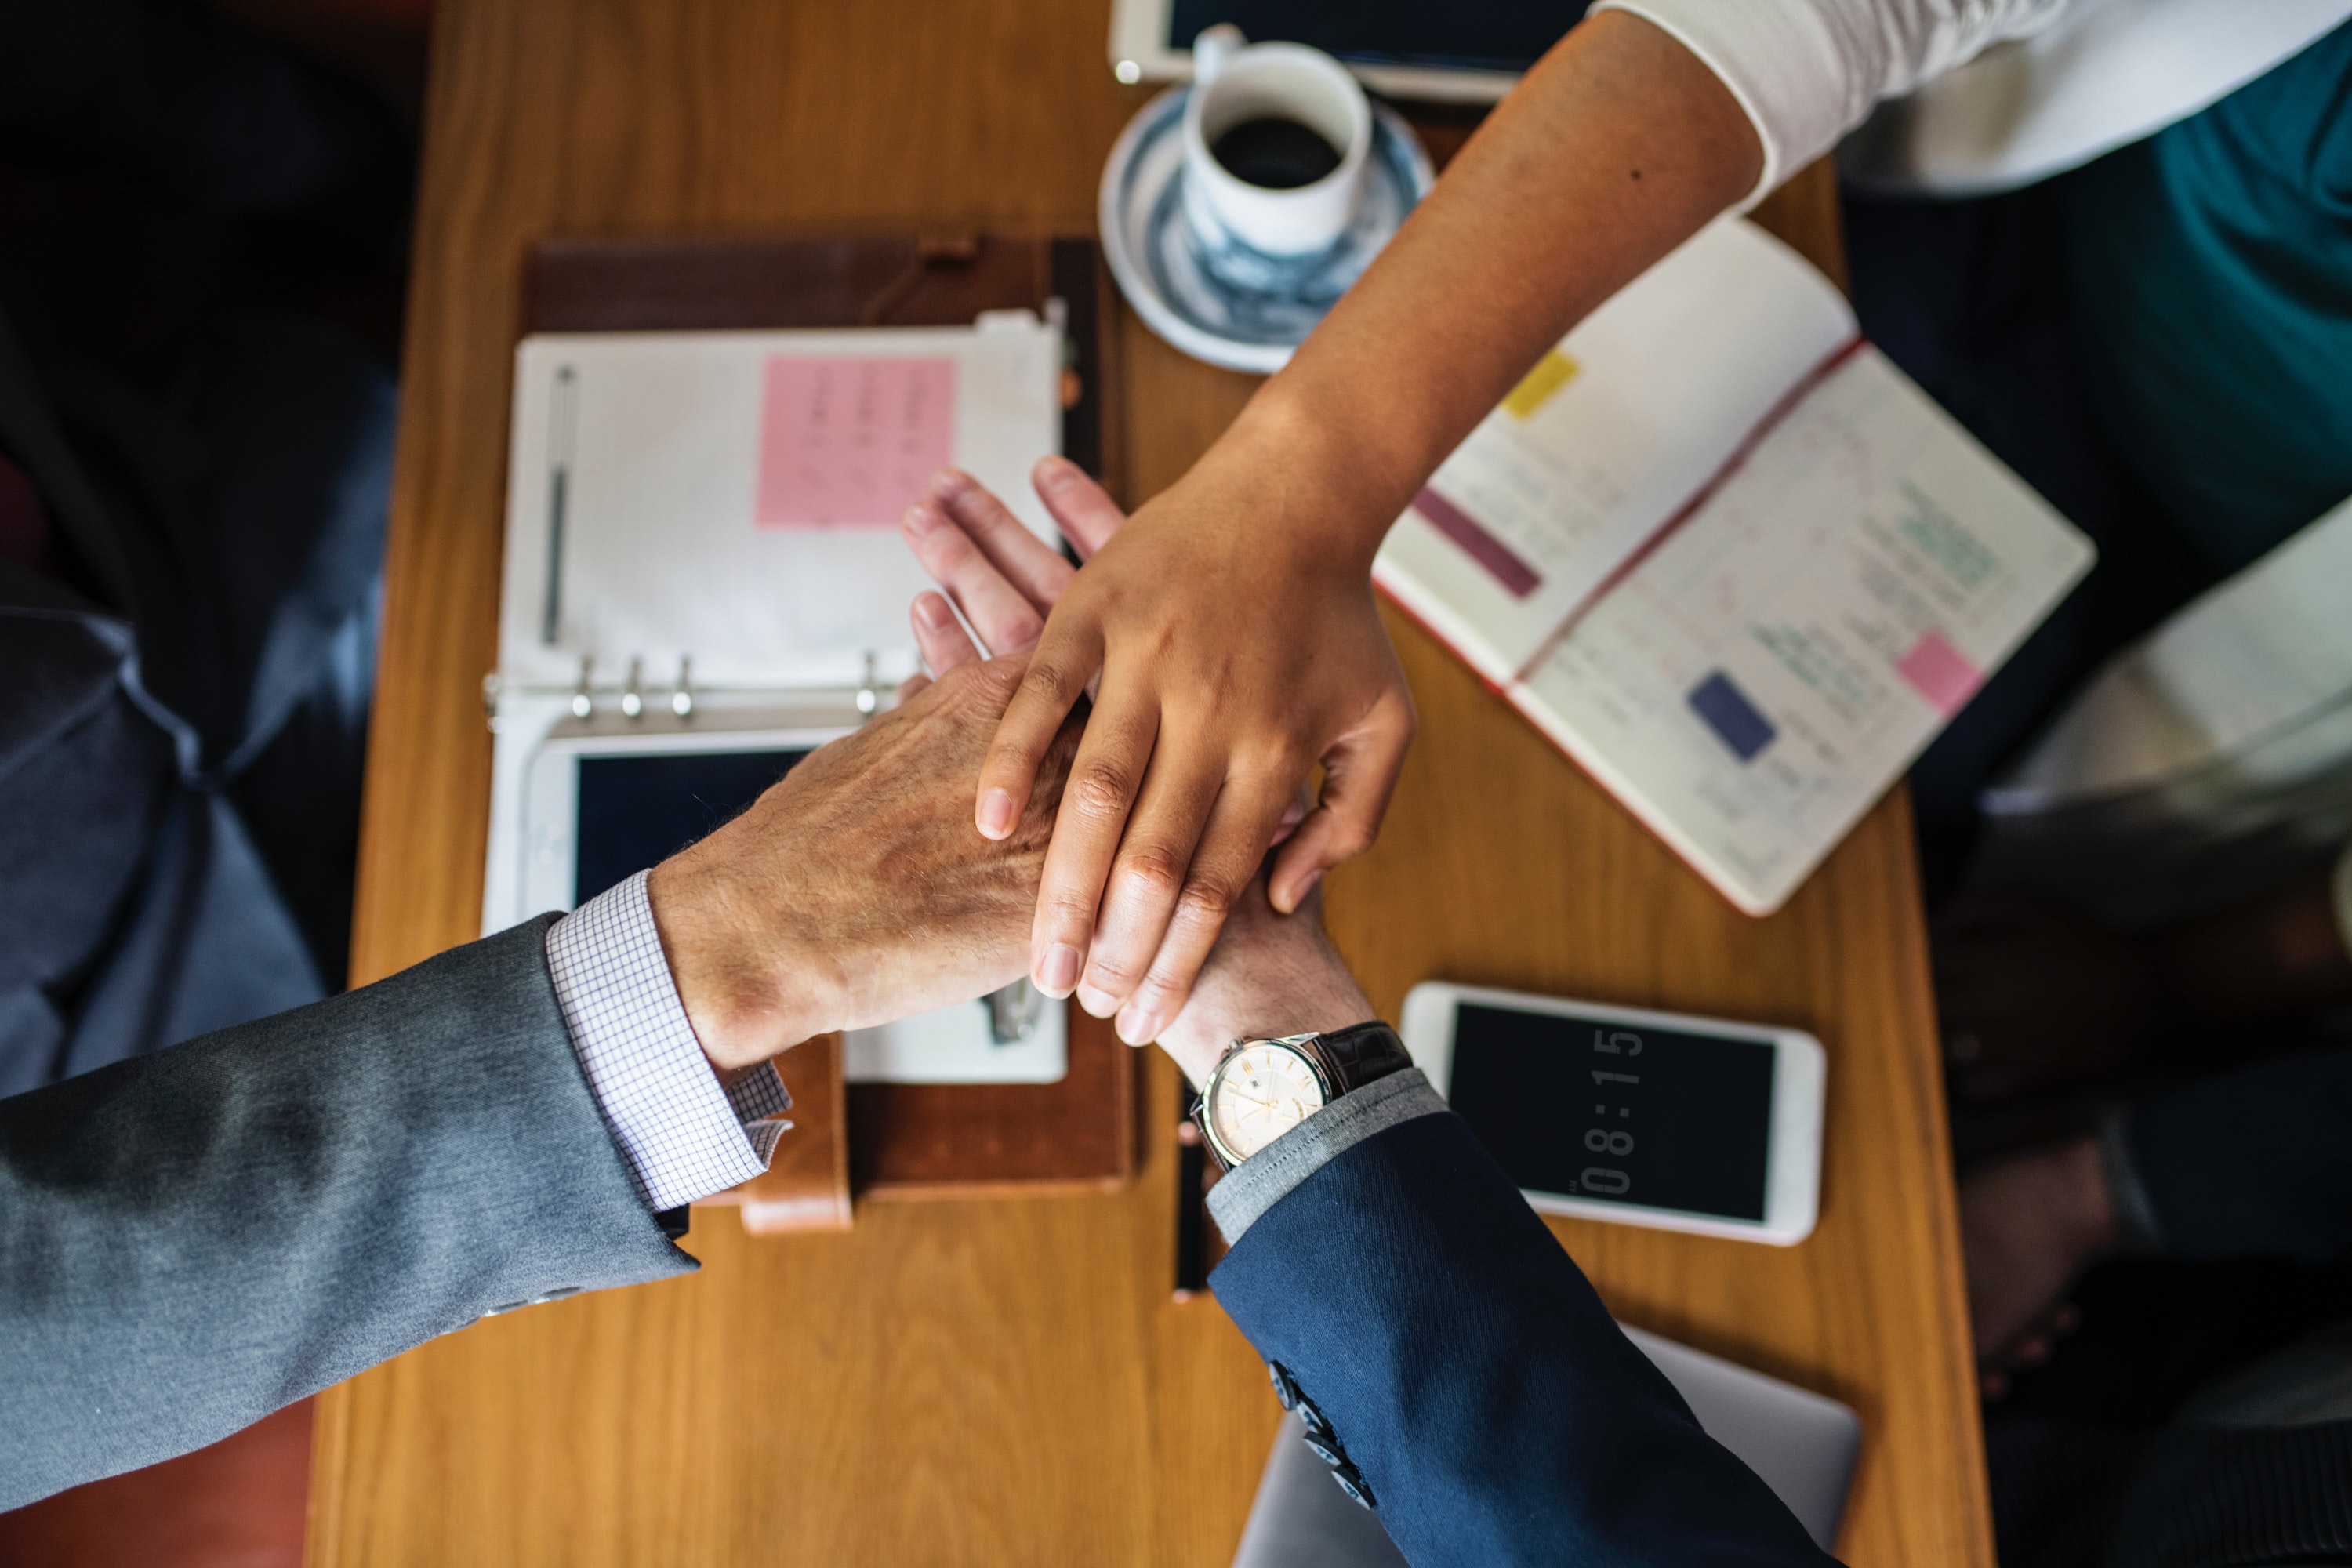
hand, finger, wrist, gesture